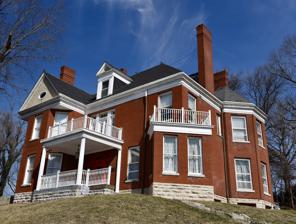
Building: Goodman–Stark House
Country: United States of America
Year built: 1894
Historic house in Missouri, United States United States historic place Goodman–Stark House U.S. National Register of Historic Places Show map of Missouri Show map of the United States Location 601 N. Third St. Louisiana, Missouri Coordinates 39°27′14″N 91°3′0″W / 39.45389°N 91.05000°W / 39.45389; -91.05000 Area less than one acre Built 1894 ( 1894 ) Architect Franklin, J. J.; Wheeler, Lorenzo P. Architectural style Queen Anne NRHP reference No. 94001205 Added to NRHP October 22, 1994 Goodman–Stark House , also known as the Stark–Unsell House , is a historic home located at Louisiana , Pike County, Missouri . It was built about 1894, and is a 2 + 1 ⁄ 2 -story, Queen Anne style brick dwelling.  It has a steeply pitched hipped and gabled roof with intersecting ridges and a front-facing gable, prominent masonry chimneys and an asymmetrical facade with bay windows and balustraded porches. It was listed on the National Register of Historic Places in 1994. References